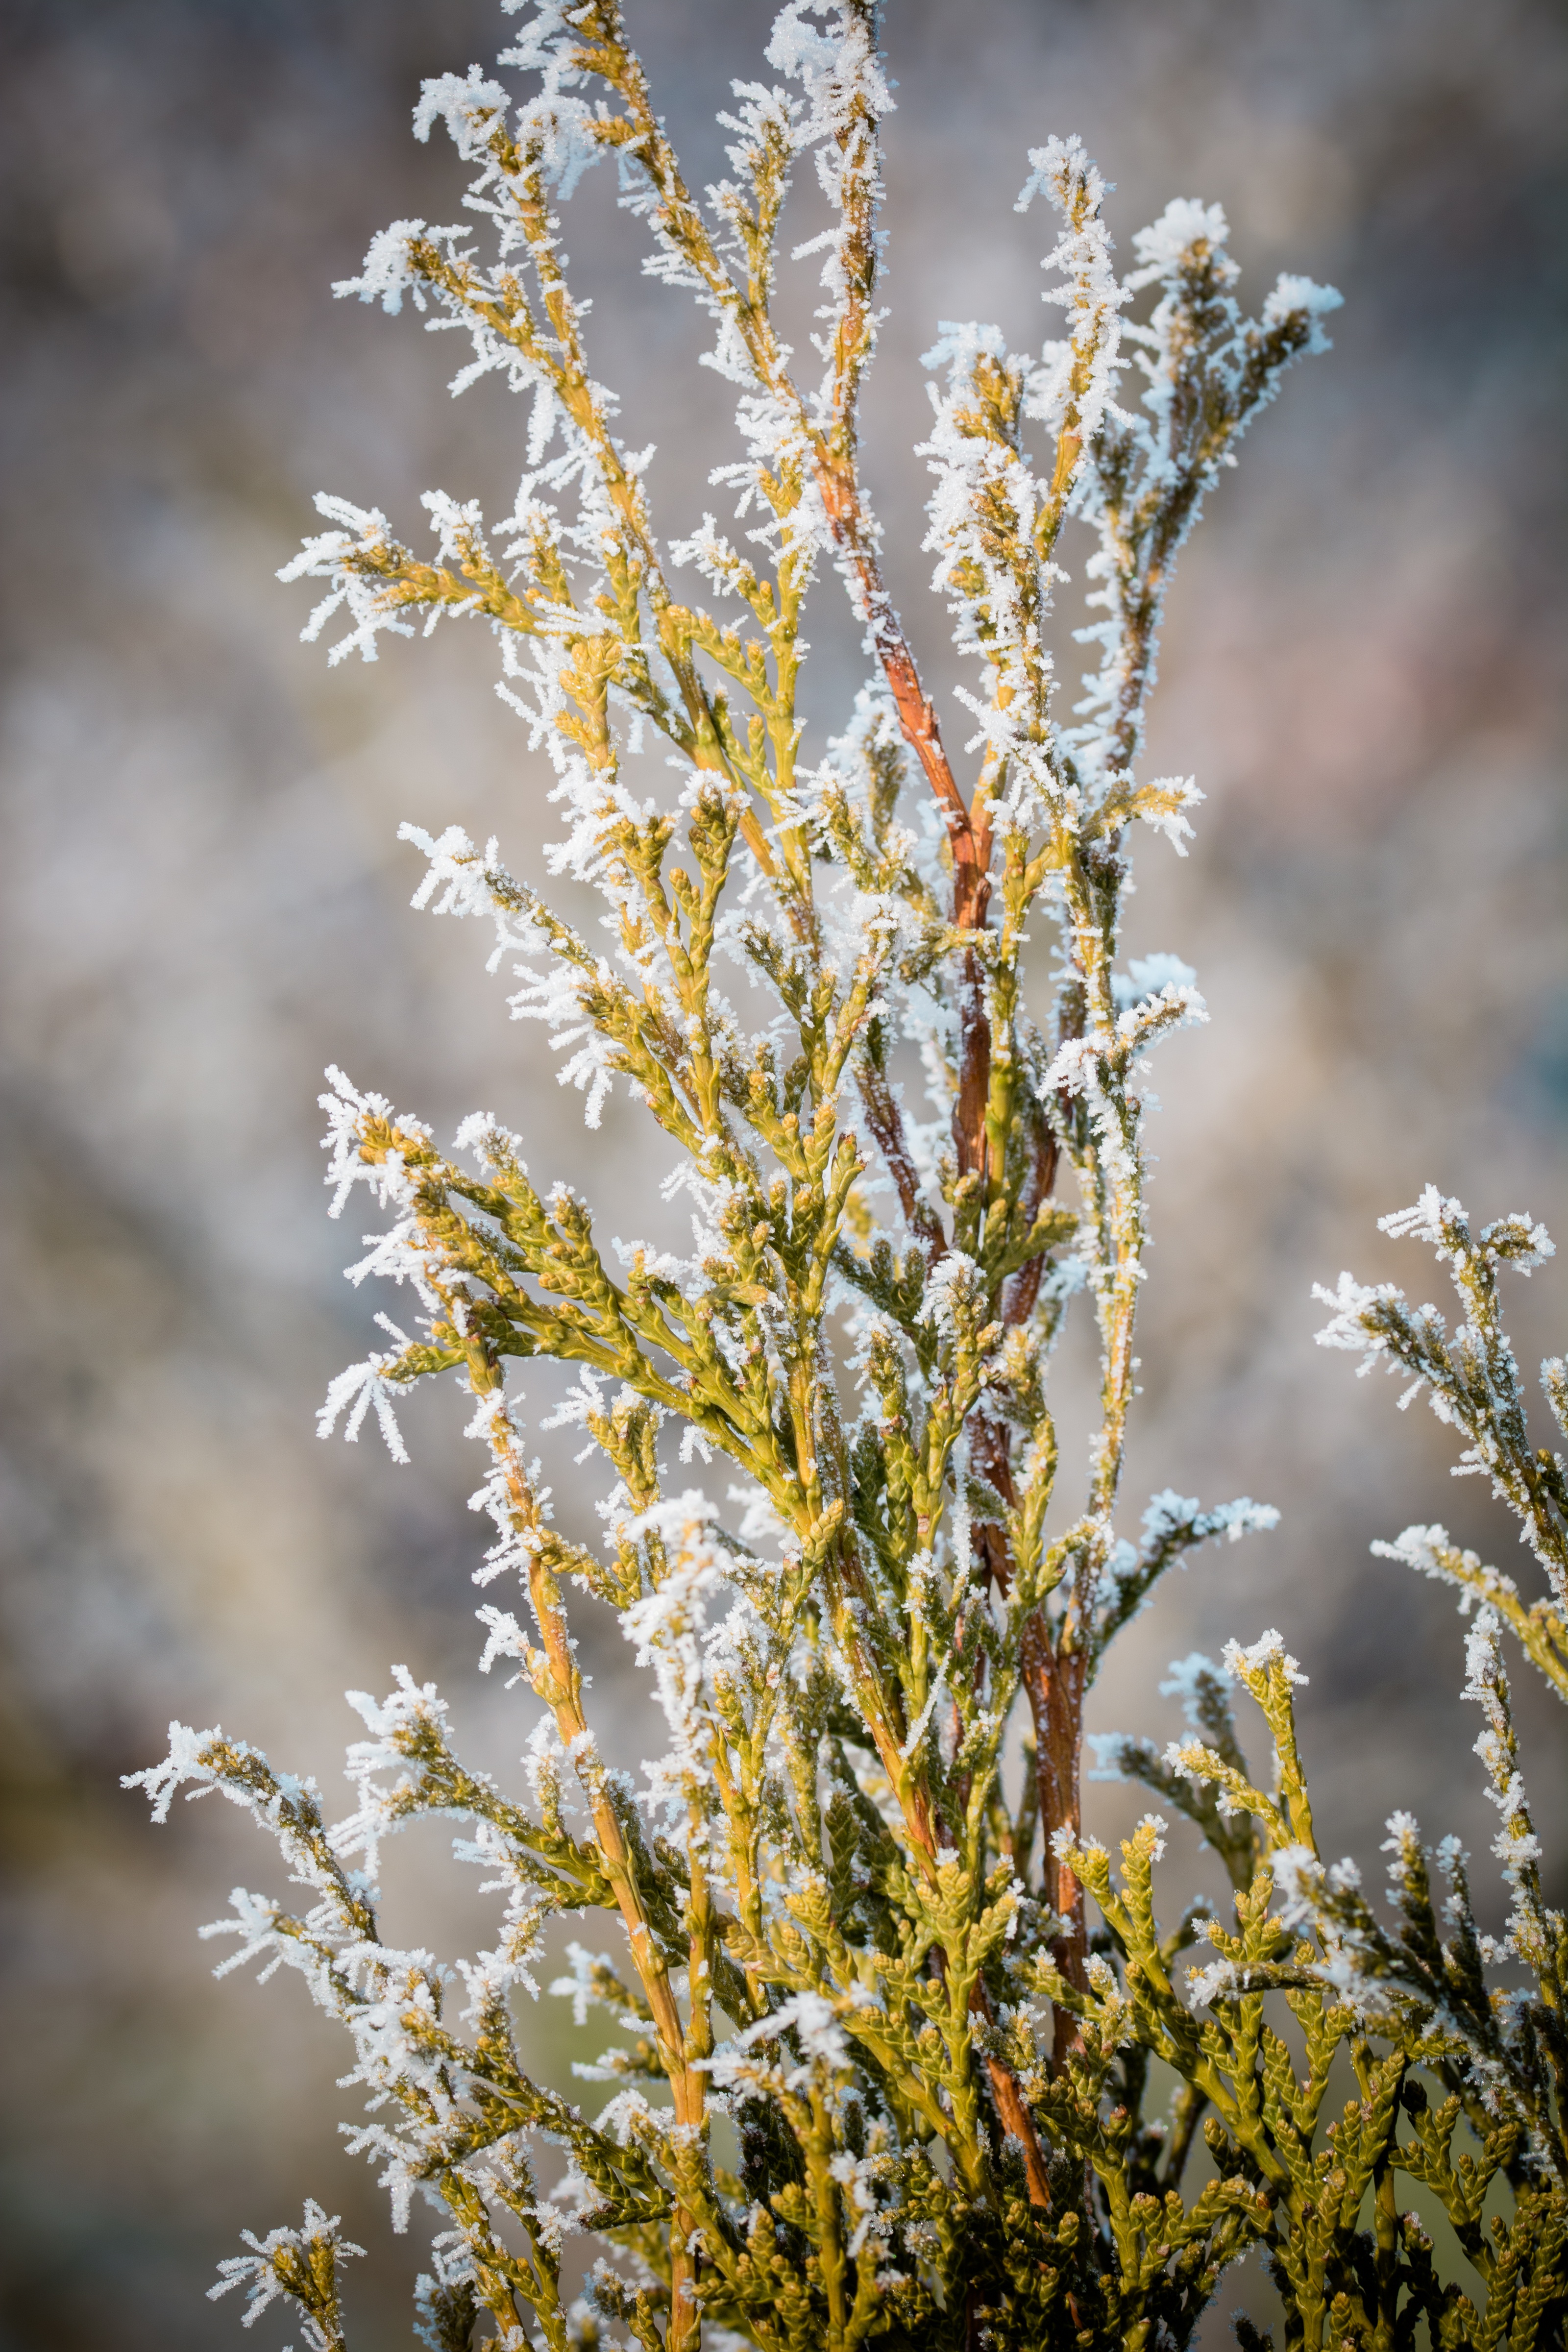
tree, nature, grass, branch, blossom, snow, cold, winter, plant, sunlight, leaf, flower, frost, ripe, bush, ice, spring, herb, autumn, botany, frozen, flora, season, wildflower, ice crystal, iced, shrub, icy, periwinkle, conifers, hoarfrost, macro photography, eiskristalle, pine greenhouse, flowering plant, daisy family, softwood, grass family, woody plant, land plant, coniferales, pin valley